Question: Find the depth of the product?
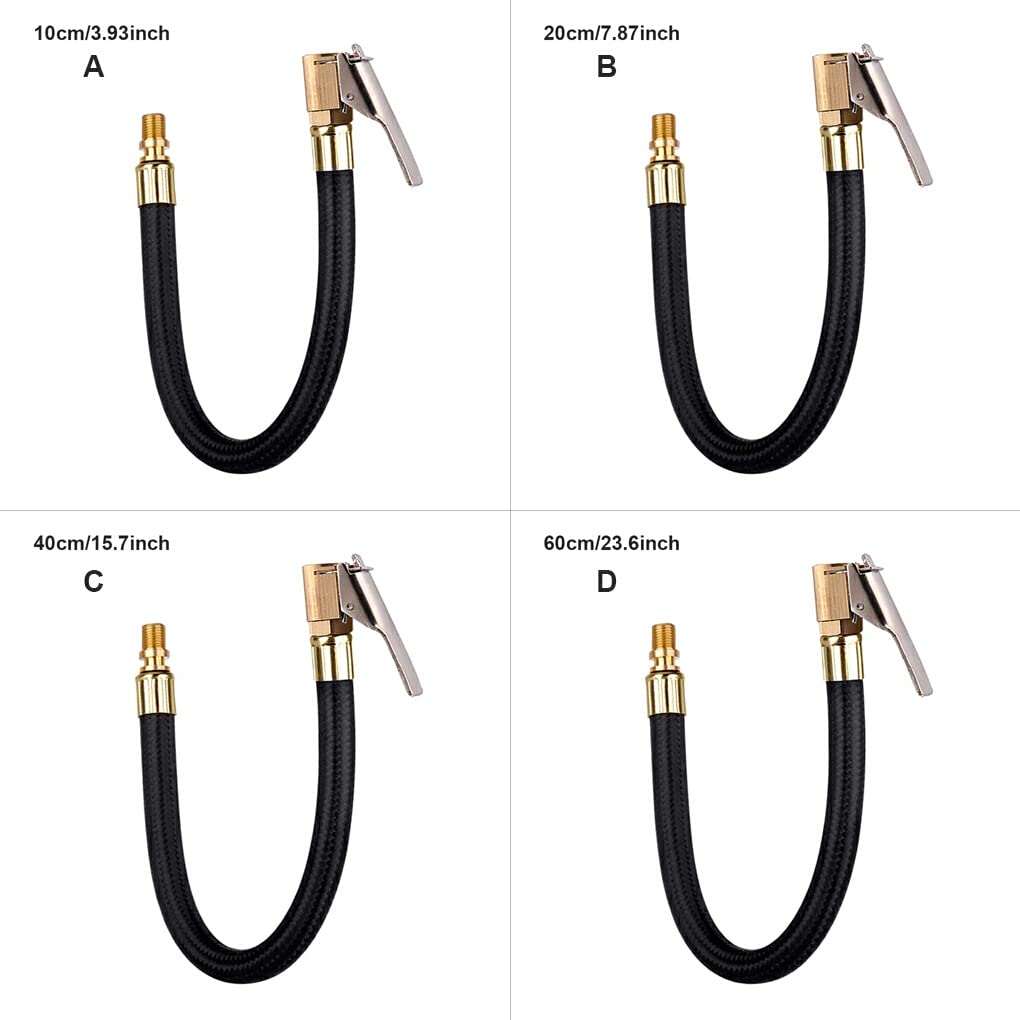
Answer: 40.0 centimetre